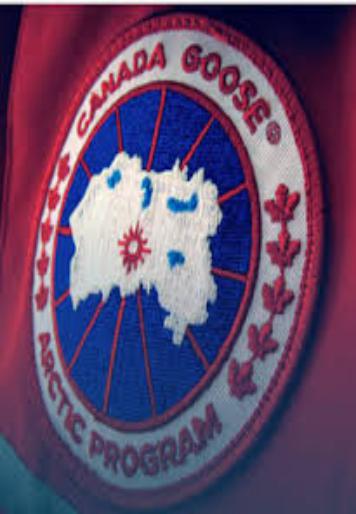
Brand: Canada Goose
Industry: Clothes